Gunpowder empires

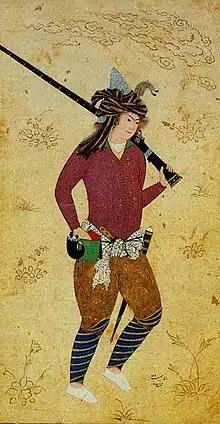
Persian Musketeer in time of Abbas I by Habib-Allah Mashadi after Falsafi (Berlin Museum of Islamic Art).

At Chaldiran, the Ottomans met the Safavids in battle for the first time. Sultan Selim I moved east with his field artillery in 1514 to confront what he perceived as a Twelver Shi'a threat instigated by Shah Ismail in favor of Selim's rivals. Ismail staked his reputation as a divinely-favored ruler on an open cavalry charge against a fixed Ottoman position. The Ottomans deployed their cannons between the carts that carried them, which also provided cover for the armed Janissaries. The result of the charge was devastating losses to the Safavid cavalry. The defeat was so thorough that the Ottoman forces were able to move on and briefly occupy the Safavid capital, Tabriz. Only the limited campaign radius of the Ottoman army prevented it from holding the city and ending the Safavid rule.